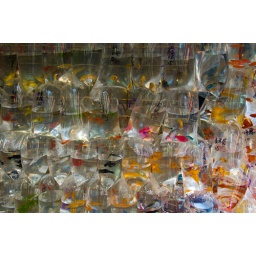
Gold fish market in Kowloon